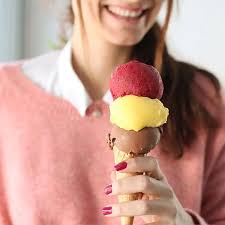
Label: ice_cream